Detroit Bus Station

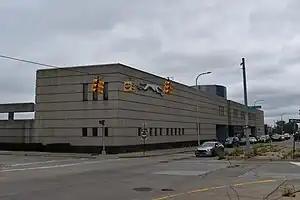
The station in August 2023

The Detroit Bus Station is an intercity bus station in the Corktown neighborhood of Detroit, Michigan. The station, managed by Greyhound Lines, also serves Barons Bus Lines, Flixbus and Indian Trails. The current building was constructed in 1991.